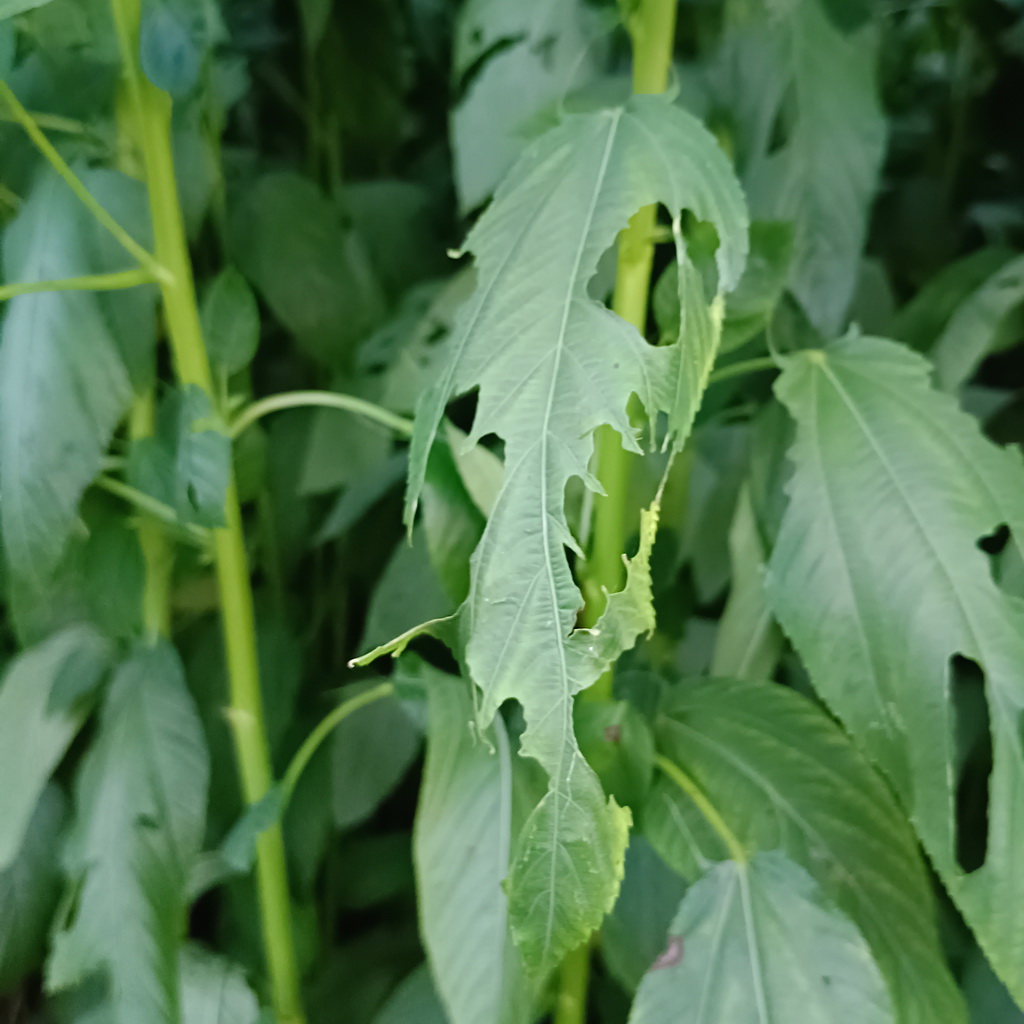
Label: Holed